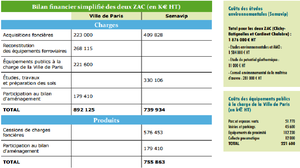
Bilan financier Clichy-Batignolles
Clichy-Batignolles est un projet d'aménagement urbain des anciennes friches SNCF situées au nord du quartier des Batignolles et à l'ouest du quartier des Épinettes à Paris. Il couvre 54 hectares au nord-est du 17ᵉ arrondissement de Paris, délimités par le boulevard périphérique à la Porte de Clichy en limite de la ville de Clichy-la-Garenne, l’avenue de Clichy, la rue Cardinet et le faisceau des voies ferrées de la gare Saint-Lazare.